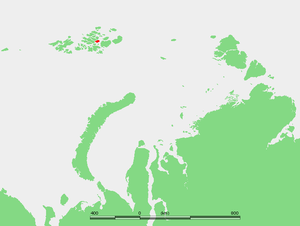
L'île Wiener Neustadt est une île de la terre François-Joseph.